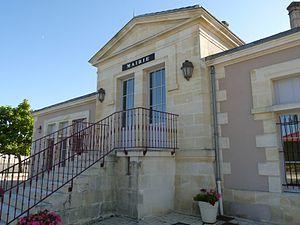
Mairie de St-Caprais-de-Blaye, Gironde, France
Saint-Caprais-de-Blaye est une commune déléguée de Val-de-Livenne du Sud-Ouest de la France, dans le département de la Gironde, en région Nouvelle-Aquitaine.
Val-de-Livenne est une commune nouvelle française résultant de la fusion au 1ᵉʳ janvier 2019 des communes de Marcillac et Saint-Caprais-de-Blaye, située dans le département de la Gironde, en région Nouvelle-Aquitaine.